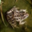
Label: frog